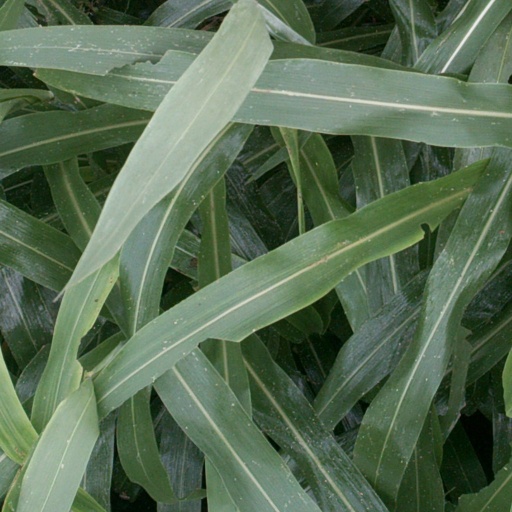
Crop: sorghum